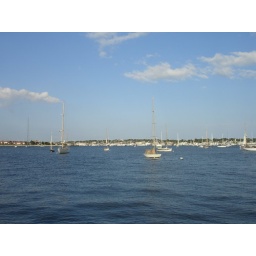
Watching sail boats in Newport Harbor